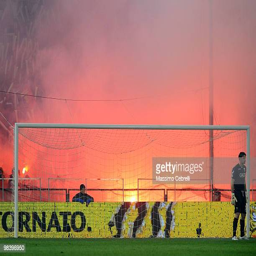
fans of light fireworks during the match